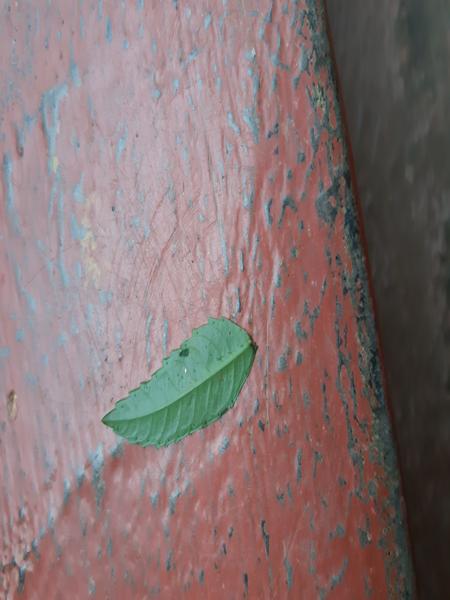
Plant: Marigold